Beach cleaning

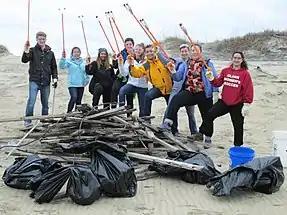

Volunteering improves participants' awareness and knowledge about marine litter and increases the likelihood that individuals will take continued action to address the issue. For example, Hartley et al. (2015) claims that after volunteering to clean a local beach with their school, children reported engaging in mitigation and prevention behavior more frequently, such as purchasing fewer, single-use plastic items, appropriately disposing of their waste, and recycling. Uneputty et al. (1998) found that individuals who had volunteered to clean beaches continued to remove trash from beaches and not litter months after they had participated in a volunteer program. Furthermore, surveys and interviews have revealed that once individuals begin volunteering in marine conservation efforts, they want to continue.